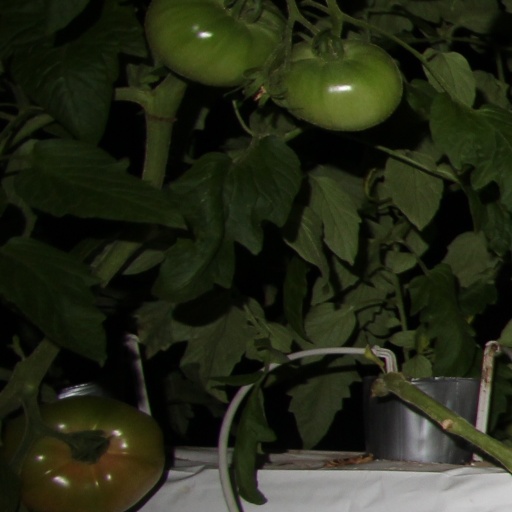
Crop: tomato